Philippine Independent Church

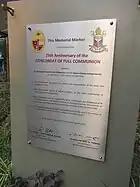
Historical memorial marker of the Concordat of Full Communion between the Iglesia Filipina Independiente and the Episcopal Church in the Philippines.

The Aglipay Central Theological Seminary (ACTS) in Urdaneta City, Pangasinan is the regional seminary of the church serving the North-Central and South-Central Luzon Dioceses. ACTS offers Bachelor of Theology and Divinity programs for members who aspire to enter the ordained ministry. These are four-year study programs with curriculum focusing on biblical, theological, historical, and pastoral studies, with reference to parish management and development, and cultural and social context.